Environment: real
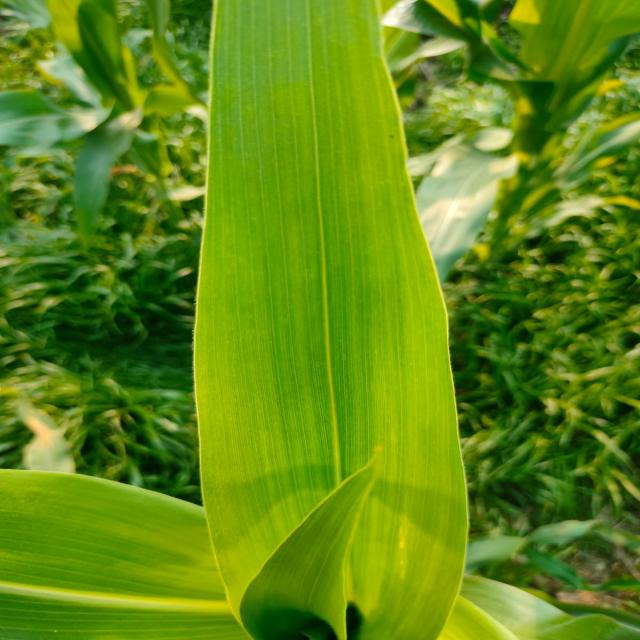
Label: healthy